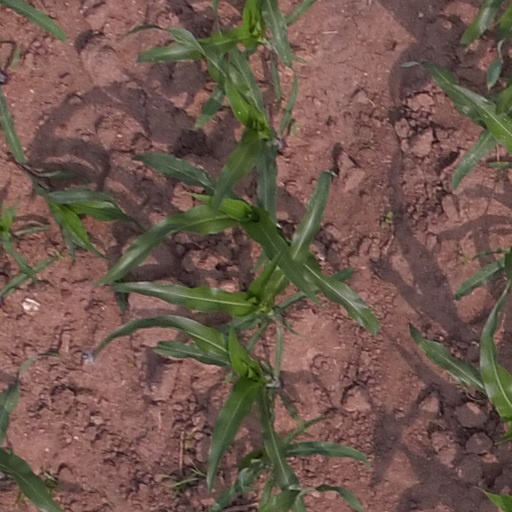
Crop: maize; corn